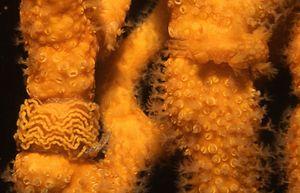
La Tritonia des gorgones est une espèce de mollusques nudibranches de la famille des tritoniidés. La coloration du corps de ce mollusque est un exemple de mimétisme puisqu'elle s'accorde à celle de ses proies, principalement des gorgones : il peut être blanc, rose voire marron clair. Ce petit nudibranche mesure 35 mm au maximum. Il est présent dans le nord de l'océan Atlantique, dans la Manche et plus rarement en mer Méditerranée.